Reform of the United Nations Security Council

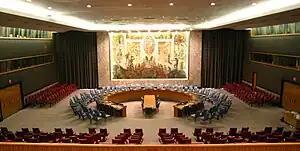
The United Nations Security Council Chamber in New York, also known as the "Norwegian Room"

Since its creation in 1945, the United Nations Security Council (UNSC) has undergone one reform in 1965, increasing the amount of non-permanent members from 6 to 10, but there have since been many calls for reform; Some key issues raised are the categories of membership, the question of the veto held by the five permanent members, regional representation, the size of an enlarged Council and its working methods, and the Security Council–General Assembly relationship.